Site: saxony
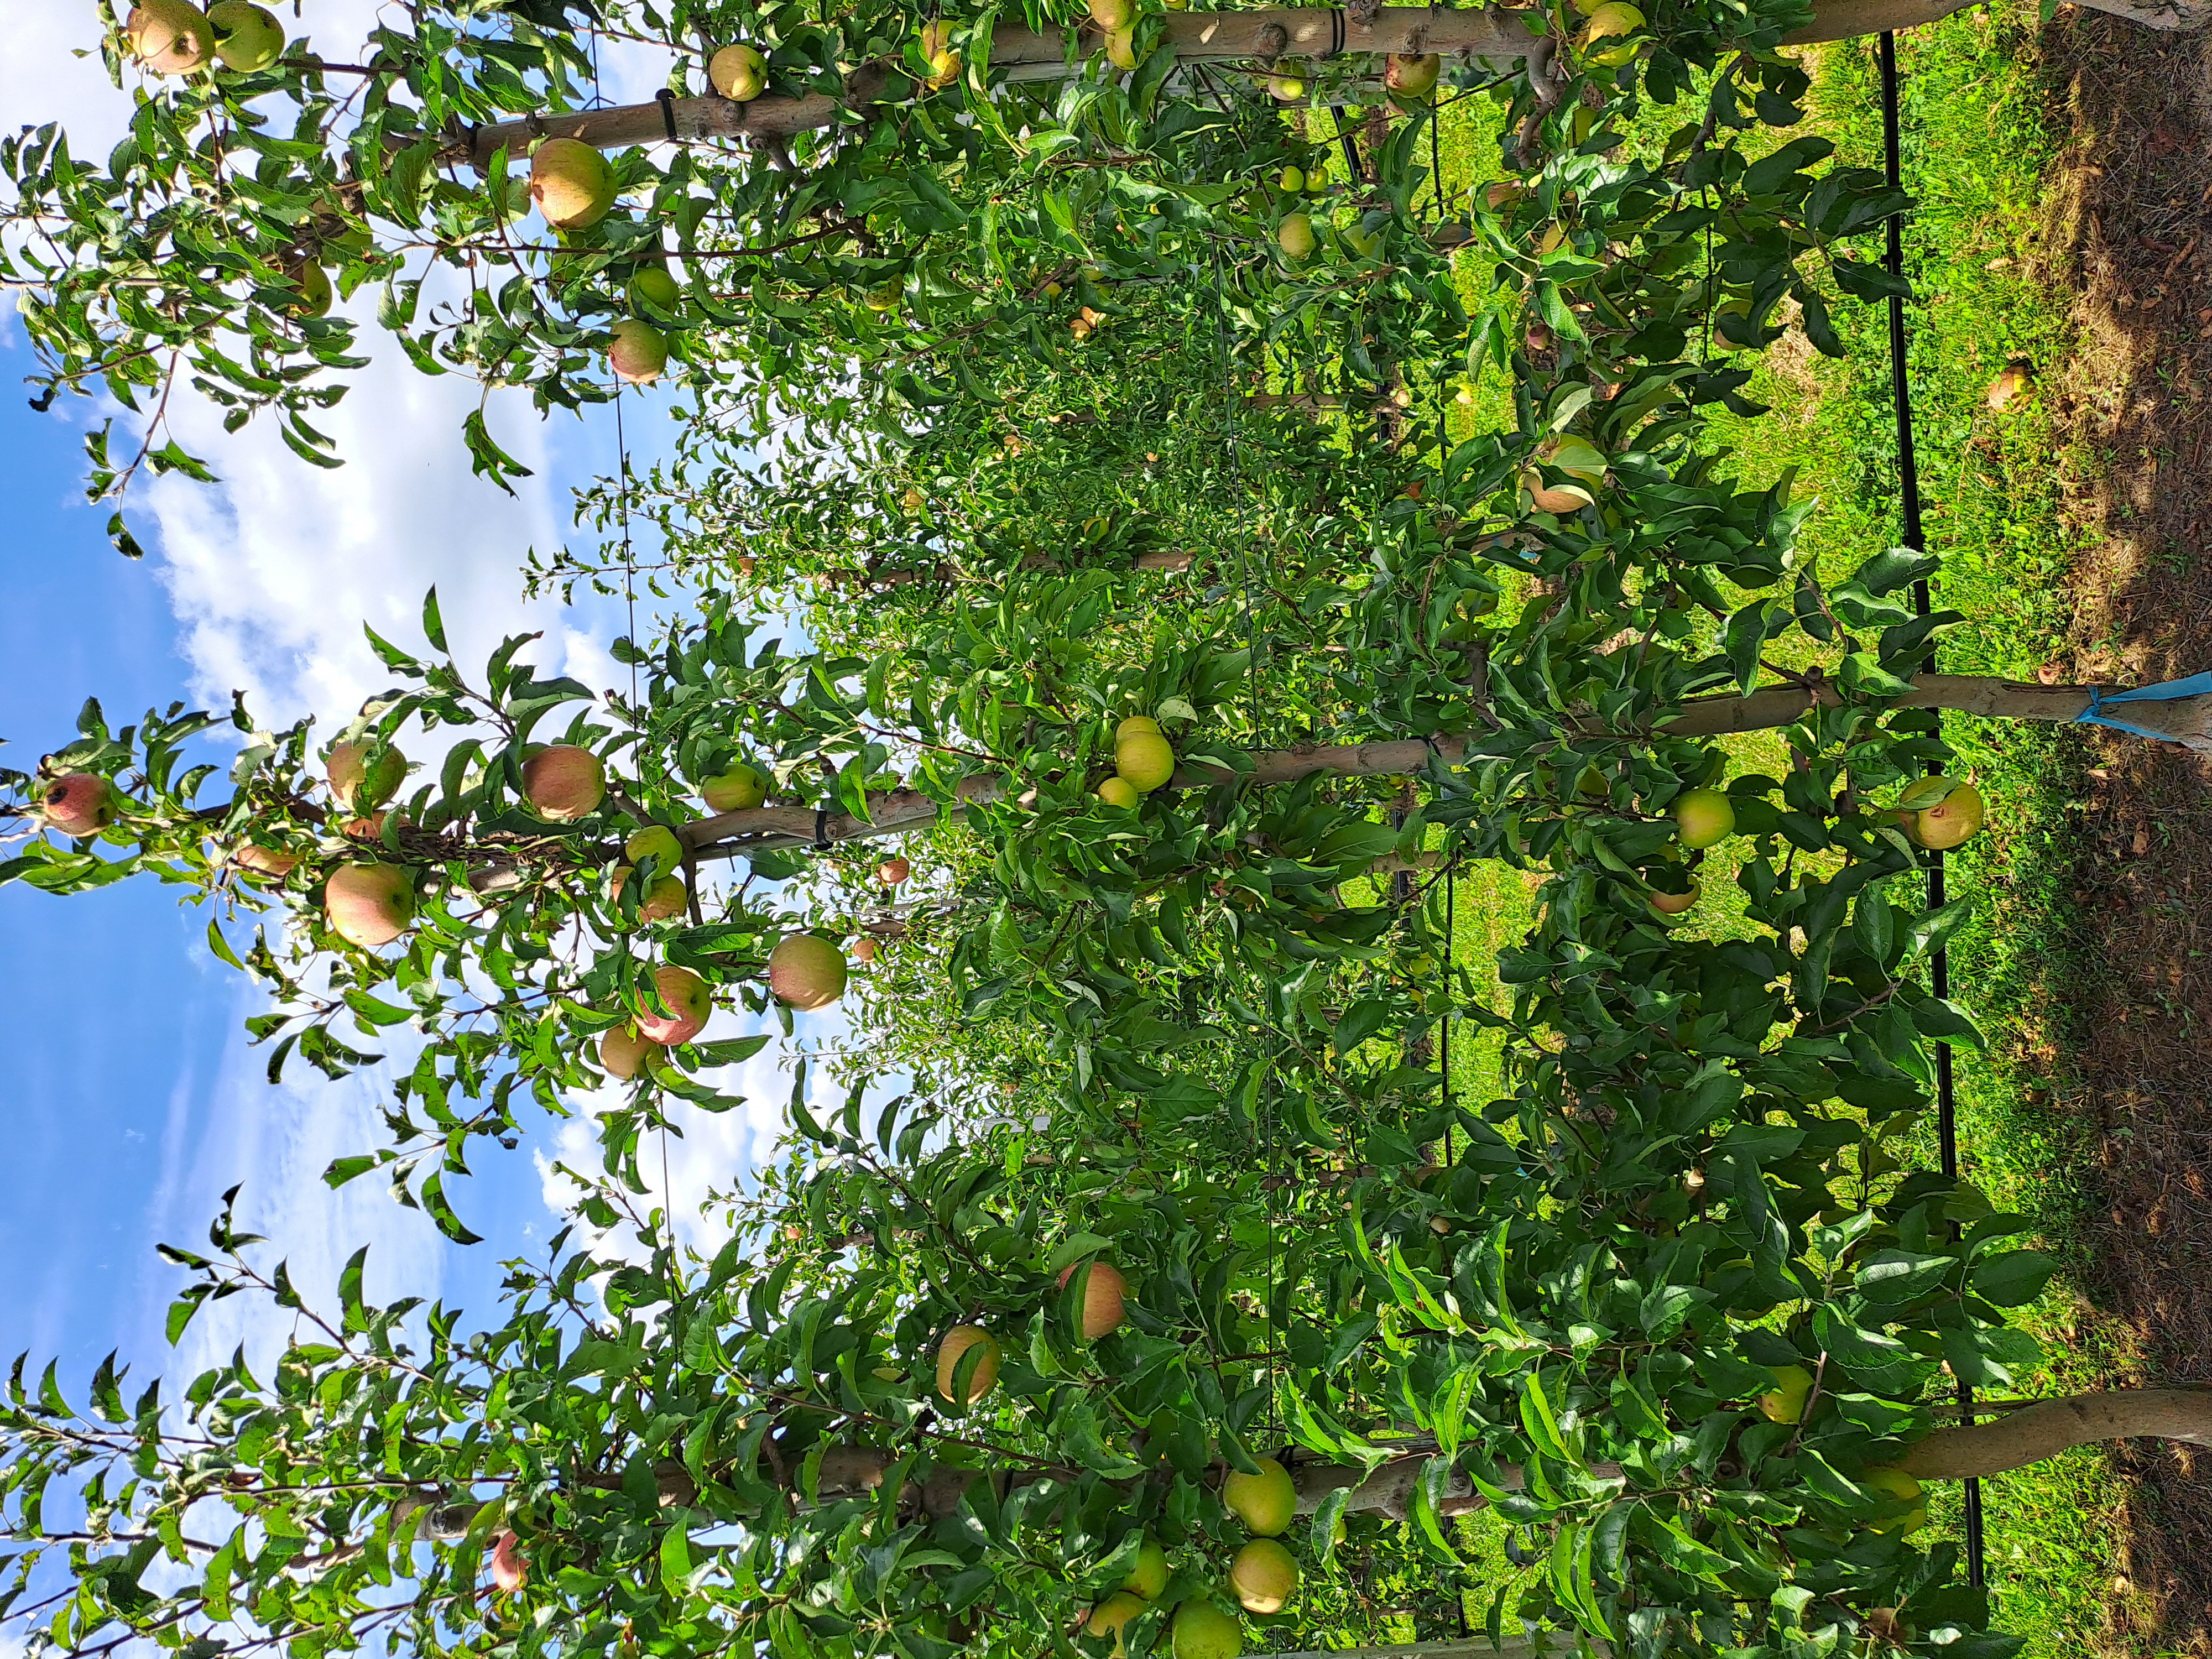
Growth stage (BBCH 85): Maturity of fruit and seed